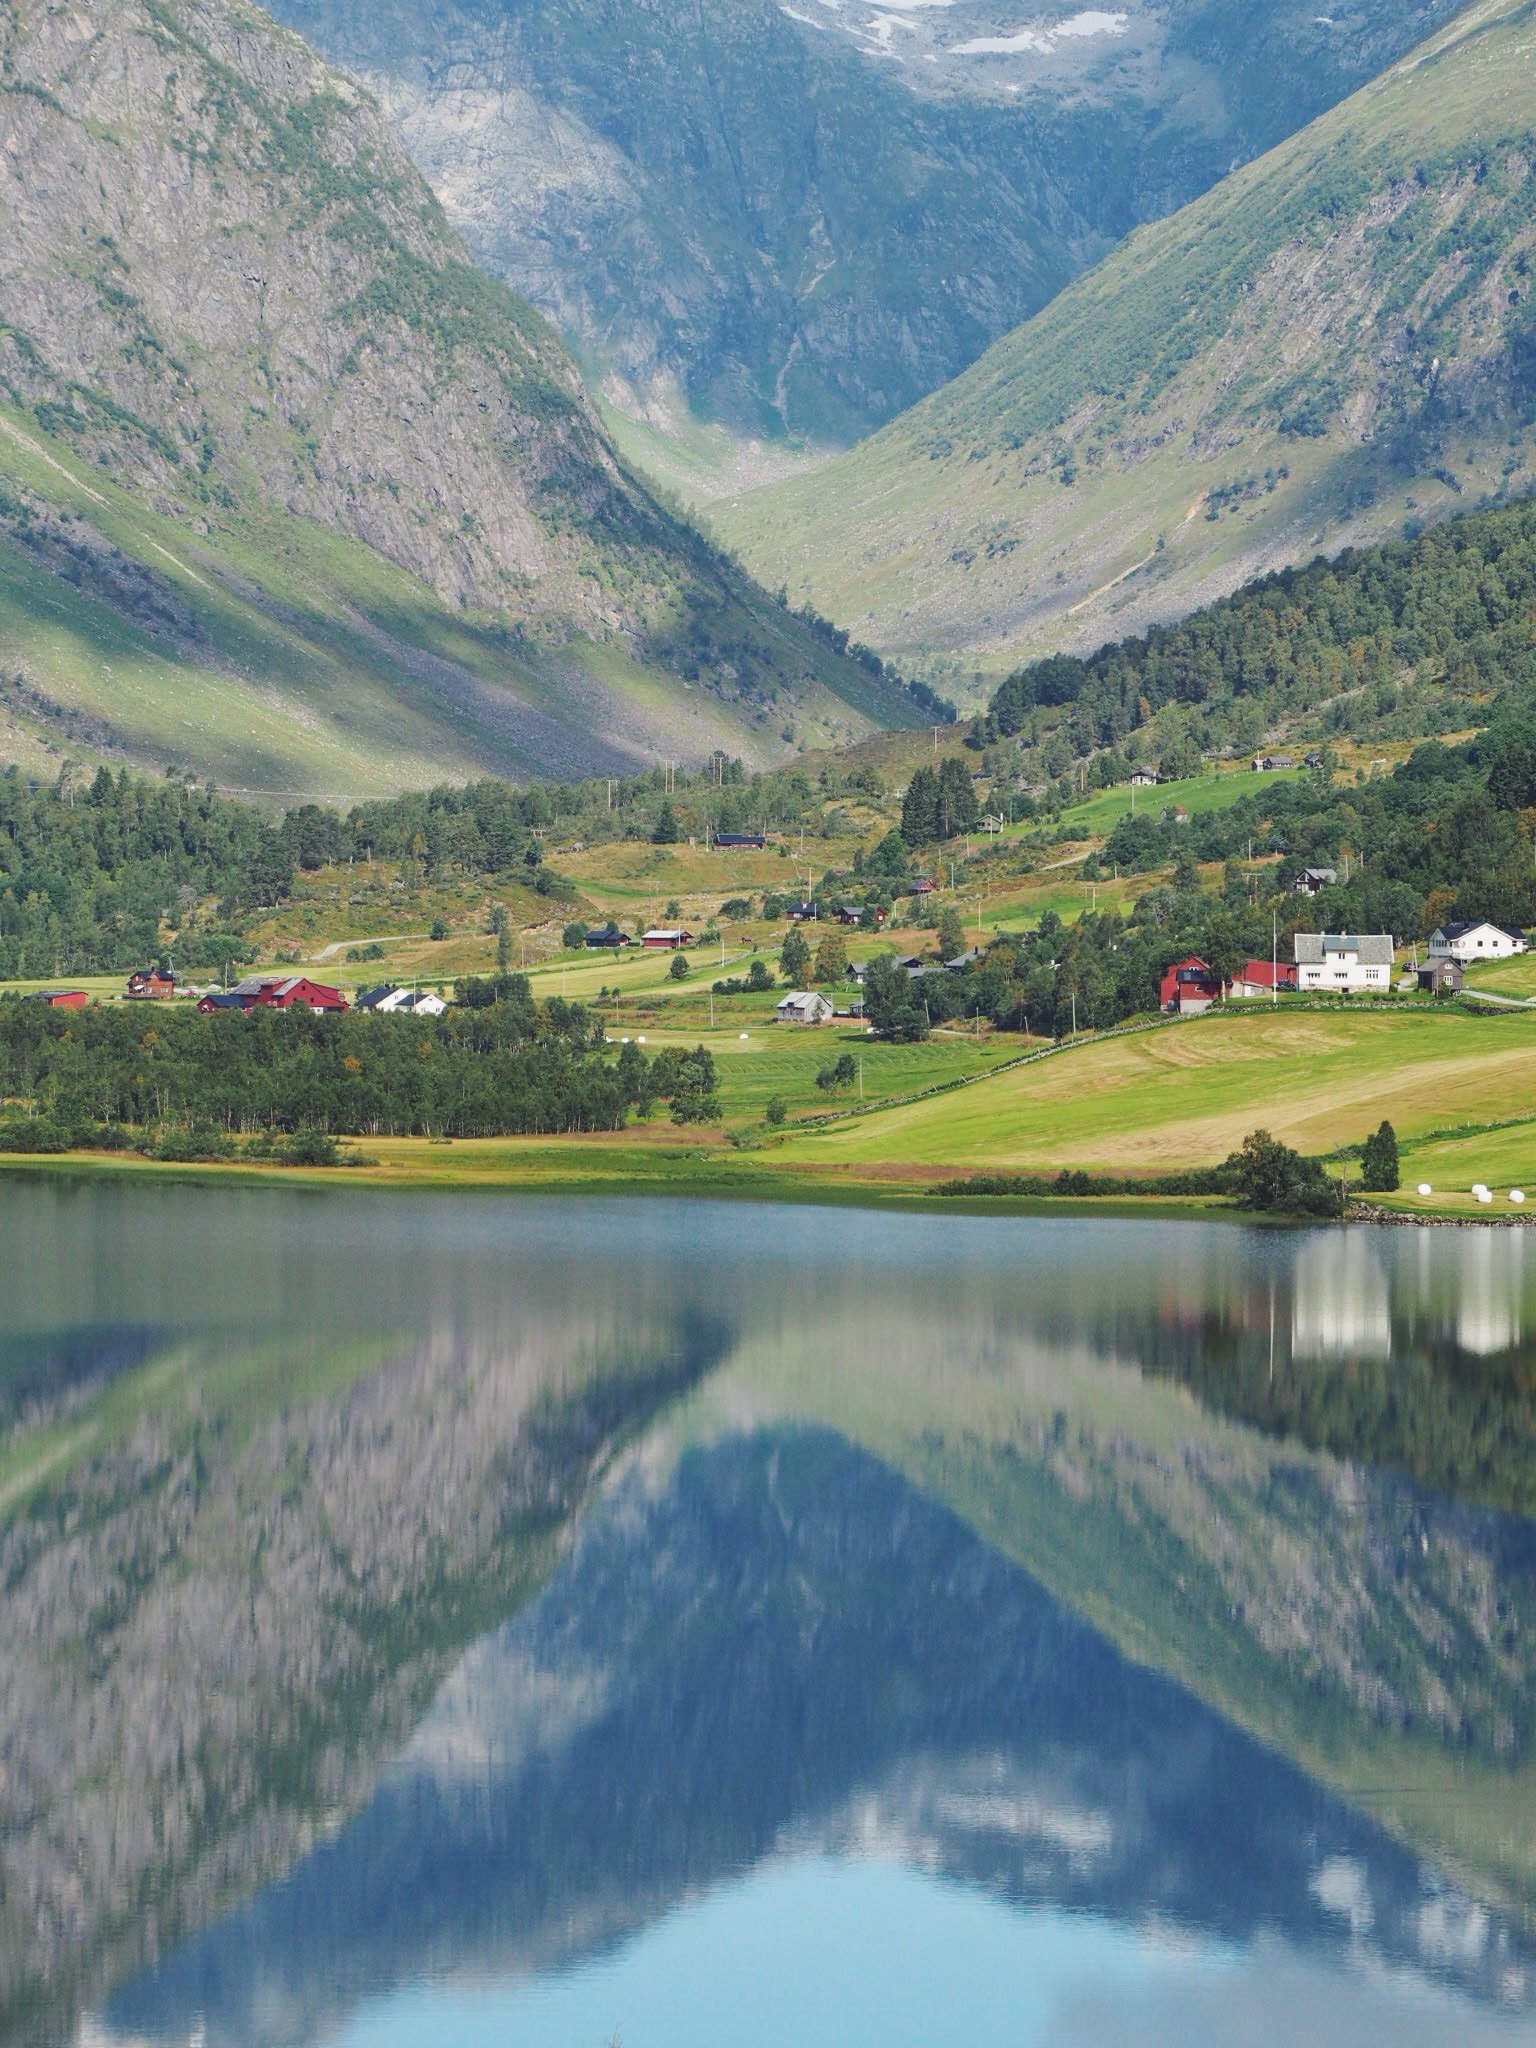
landscape, mountain, hill, lake, river, valley, mountain range, reflection, fjord, reservoir, alps, plateau, loch, rural area, landform, aerial photography, geographical feature, mountainous landforms